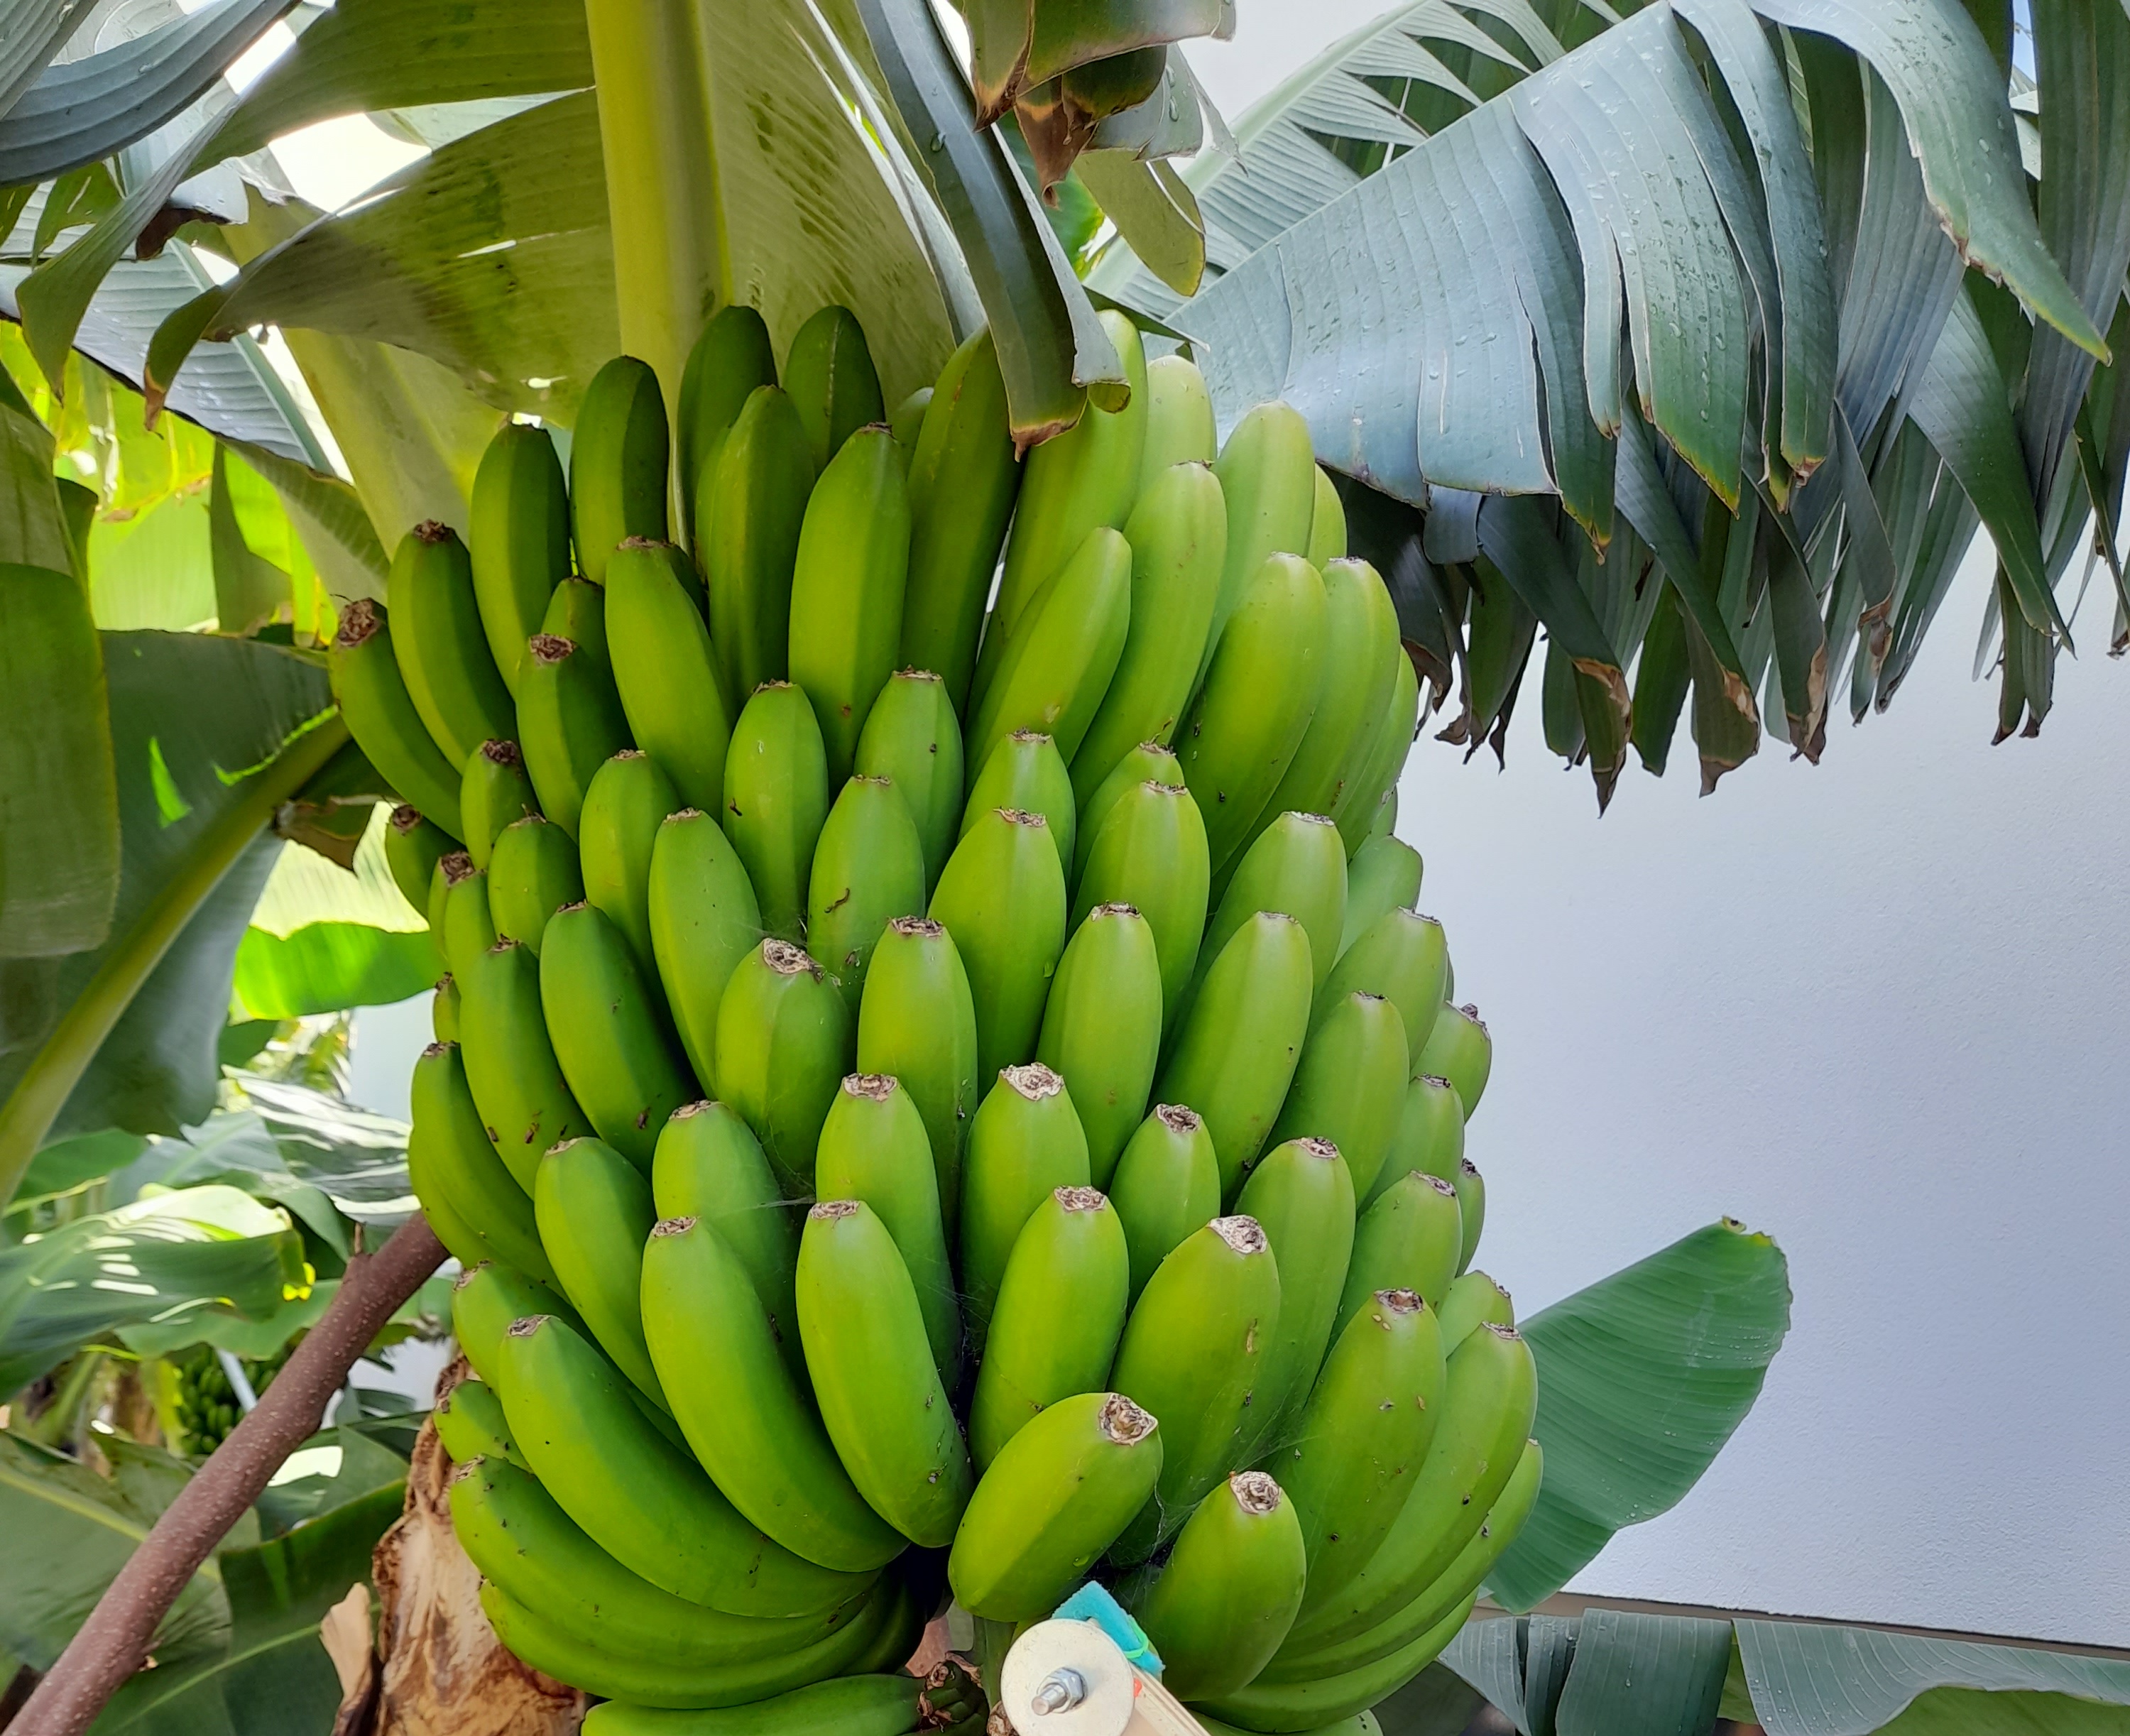
Label: Cut